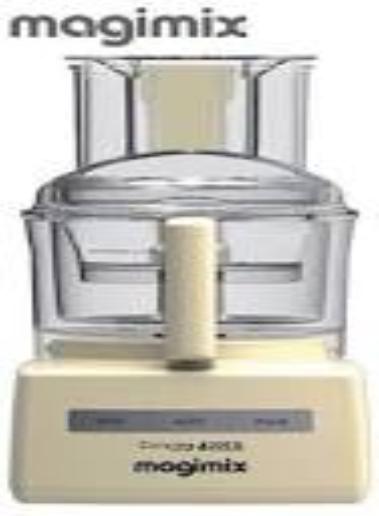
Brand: magimix
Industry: Necessities